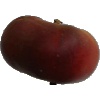
Label: Nectarine Flat 1